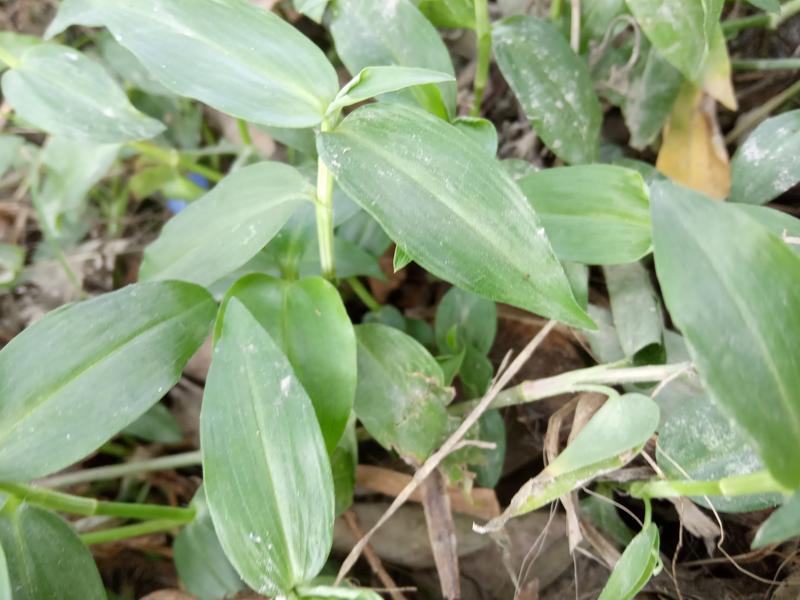
Weed species: Commelina benghalensis